Chamorro people

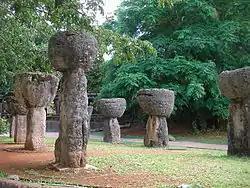
Taotaomona are believed to live near Latte stones

Chamorro society was divided into two main castes, and continued to be so for well over a century after the Spanish first arrived. According to historical records provided by Europeans, such as Father Charles Le Gobien, apparent racial differences existed between the subservient "Manachang" caste, and the higher "", the Manachang being described as shorter, darker-skinned, and physically less hardy than the Chamori. The Chamori caste was further subdivided into the upper-middle class "Achoti"/"Acha'ot" and the highest, the ruling "Matua"/"Matao" class. Achoti could gain status as Matua, and Matua could be reduced to Achoti, but Manachang were born and died as such and had no recourse to improve their station. Members of the Manachang and the Chamori were not permitted to intermingle. All three classes performed physical labor, but had specifically different duties. Le Gobien theorized that Chamorro society comprised the geographical convergence of peoples of different ethnic origins. This idea may be supportable by the evidence of linguistic characteristics of the Chamorro language and social customs.